St Christopher's Chapel, Queensland

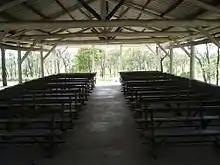
Timber pews, 2009

The chapel has a wide centre aisle with timber pews to either side. The struts to alternate roof trusses have been painted in red, white and blue, and the Australian and American coat of arms are depicted on panels fixed to the roof truss above the altar rails. Timber planks displaying American servicemen's athletic records have been attached to the upper section of both sides of the chapel.